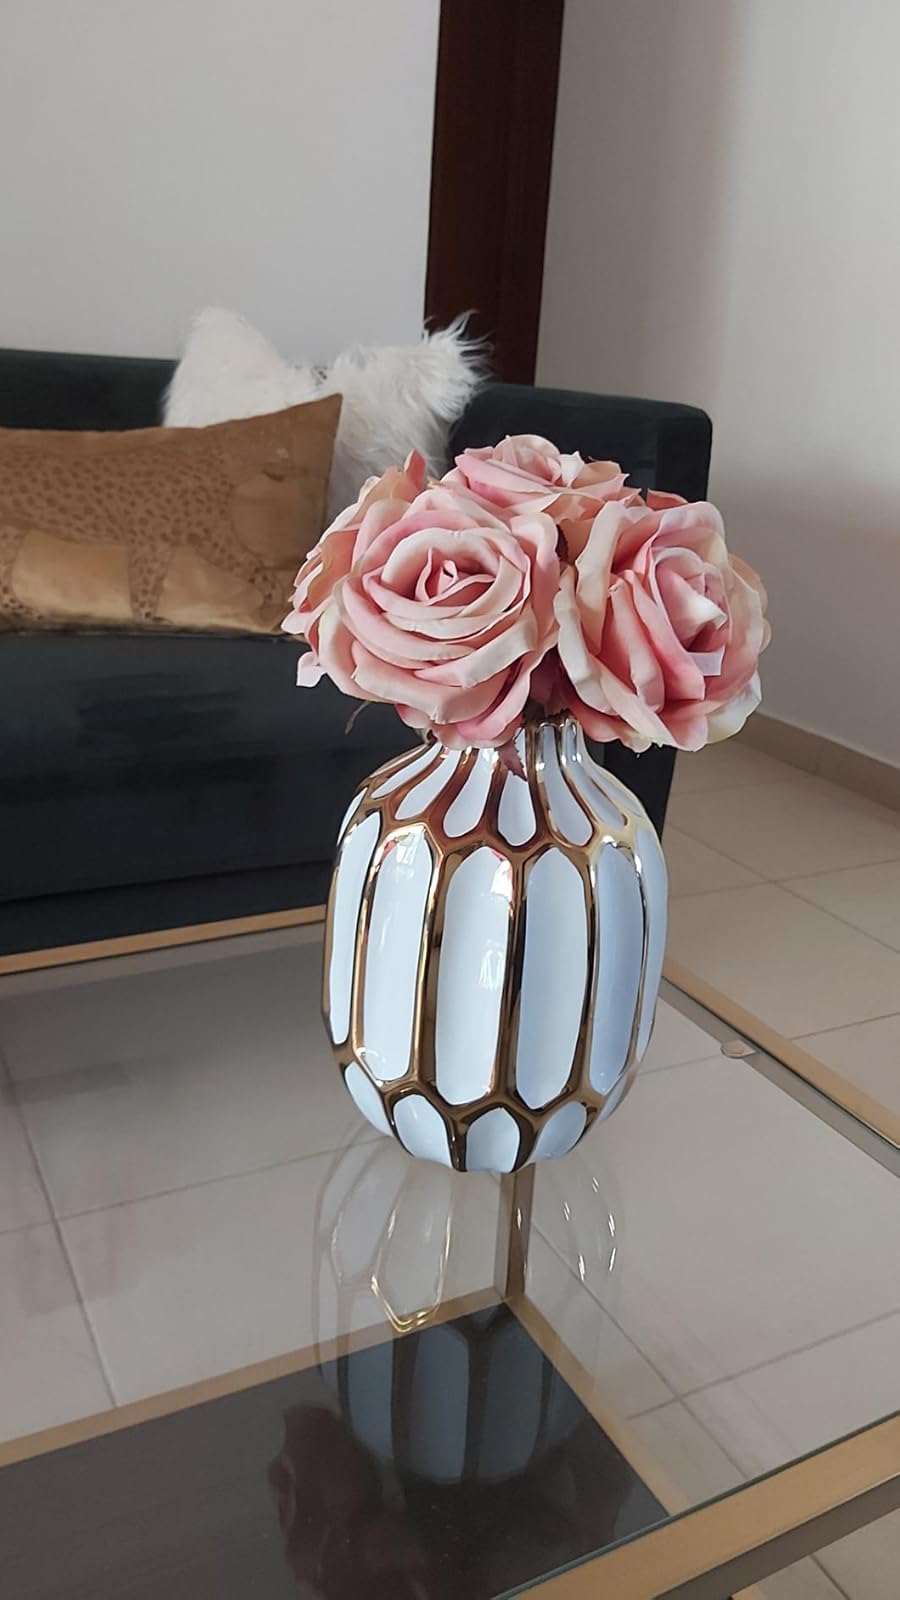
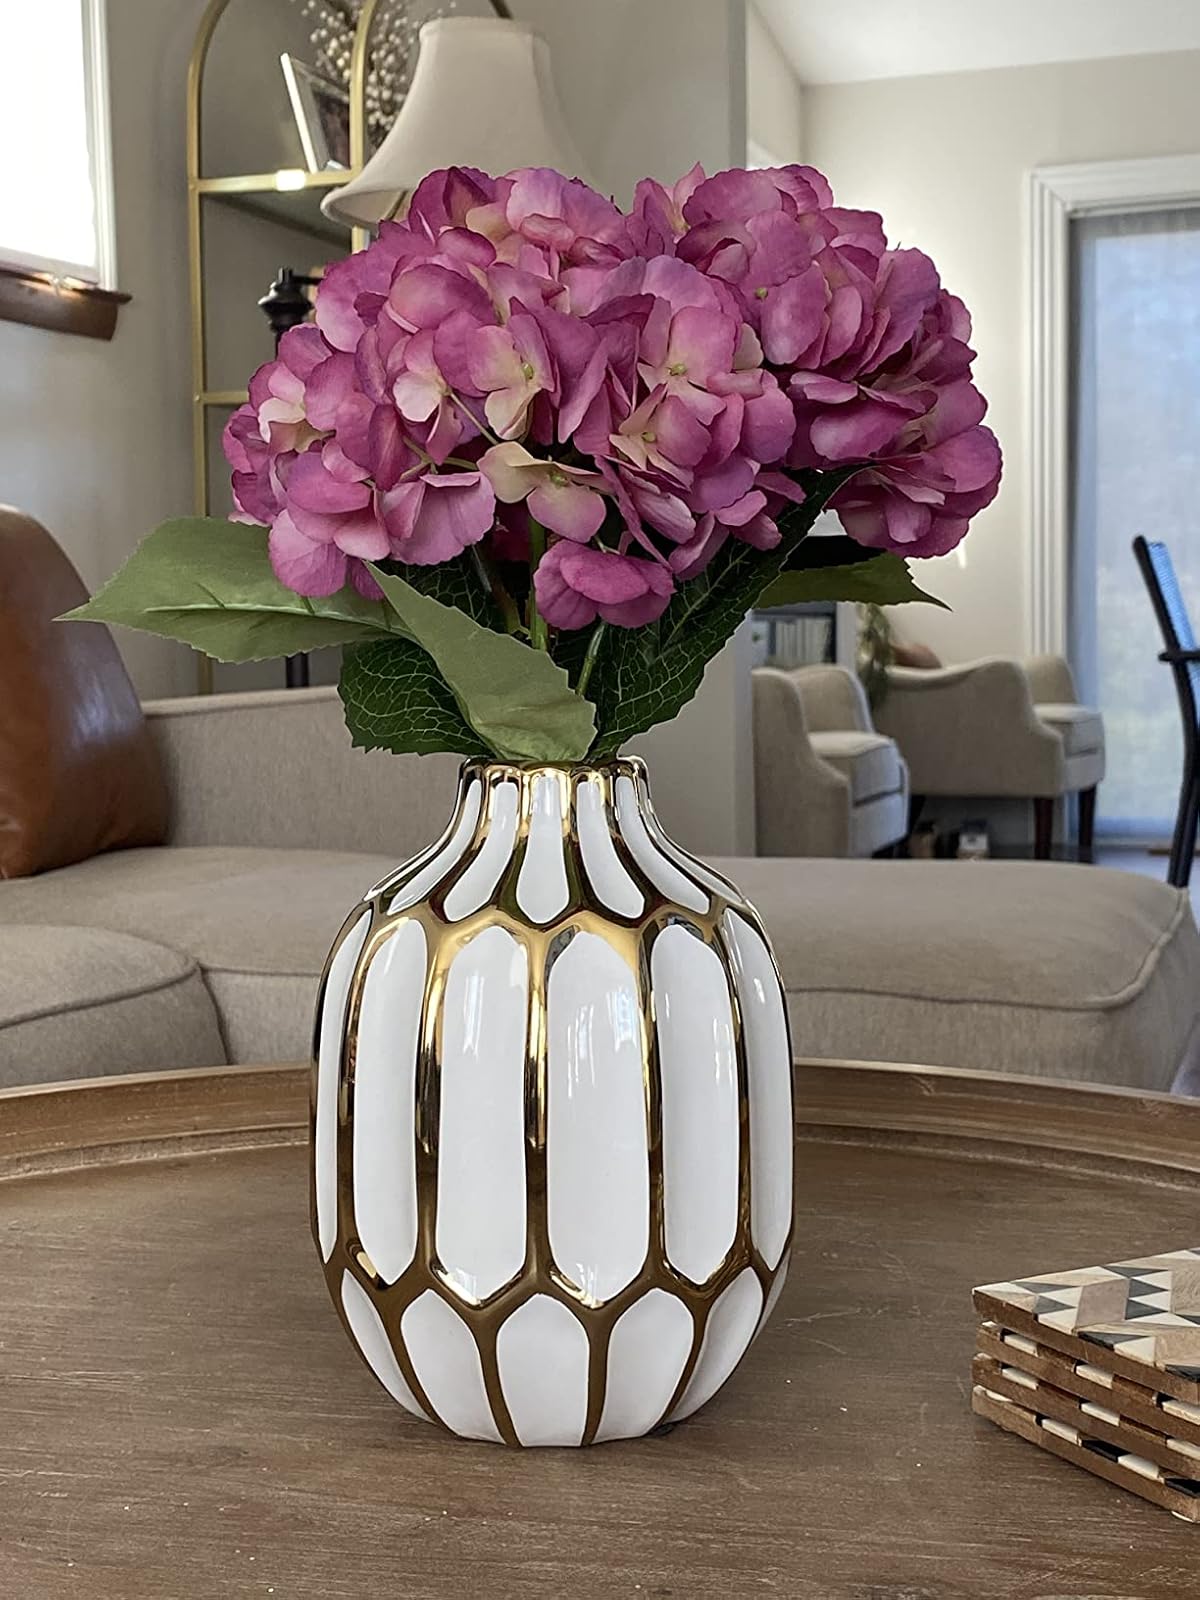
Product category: vase
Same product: yes